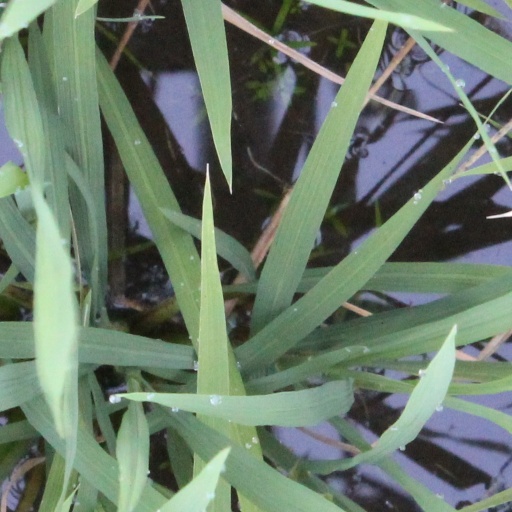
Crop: rice